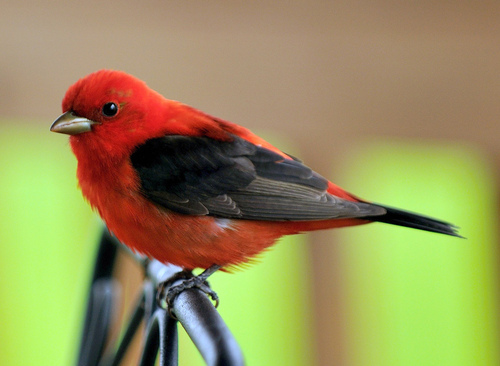
this colorful bird has a red belly and breast, black and grey wings, the bill is short and pointed, and black tarsus and feet.
this bird is red with black wings and has a very short beak.
a small puffy bird wi a bright red body,black wing feathers, and a black eye ring.
red headed and backed small bird with grey wings and orange belly.
a bird with a small triangular bill, red body, and black wings.
this bird is red with blueand has a very short beak.
rust colored feathers with black wings, bright gray bill and short legs.
a bright red bird displaying black wings and tail with a gold colored beak.
this bird is red and black in color, with a black beak.
this is a red bird with black wings, feet and eyes, a gold bill.
Species: Scarlet Tanager